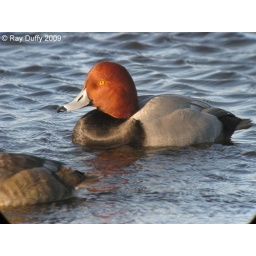
A male Redhead duck swims in Lake Como in South Belmar, NJ. Digiscoped on 02/01/09.